Cromwell (board game)

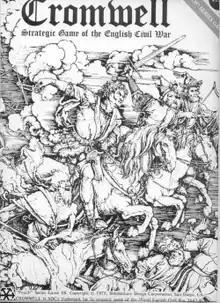

Cromwell, subtitled "Strategic Game of the English Civil War", is a board wargame published by Simulations Design Corporation (SDC) in 1976 that simulates the English Civil War.